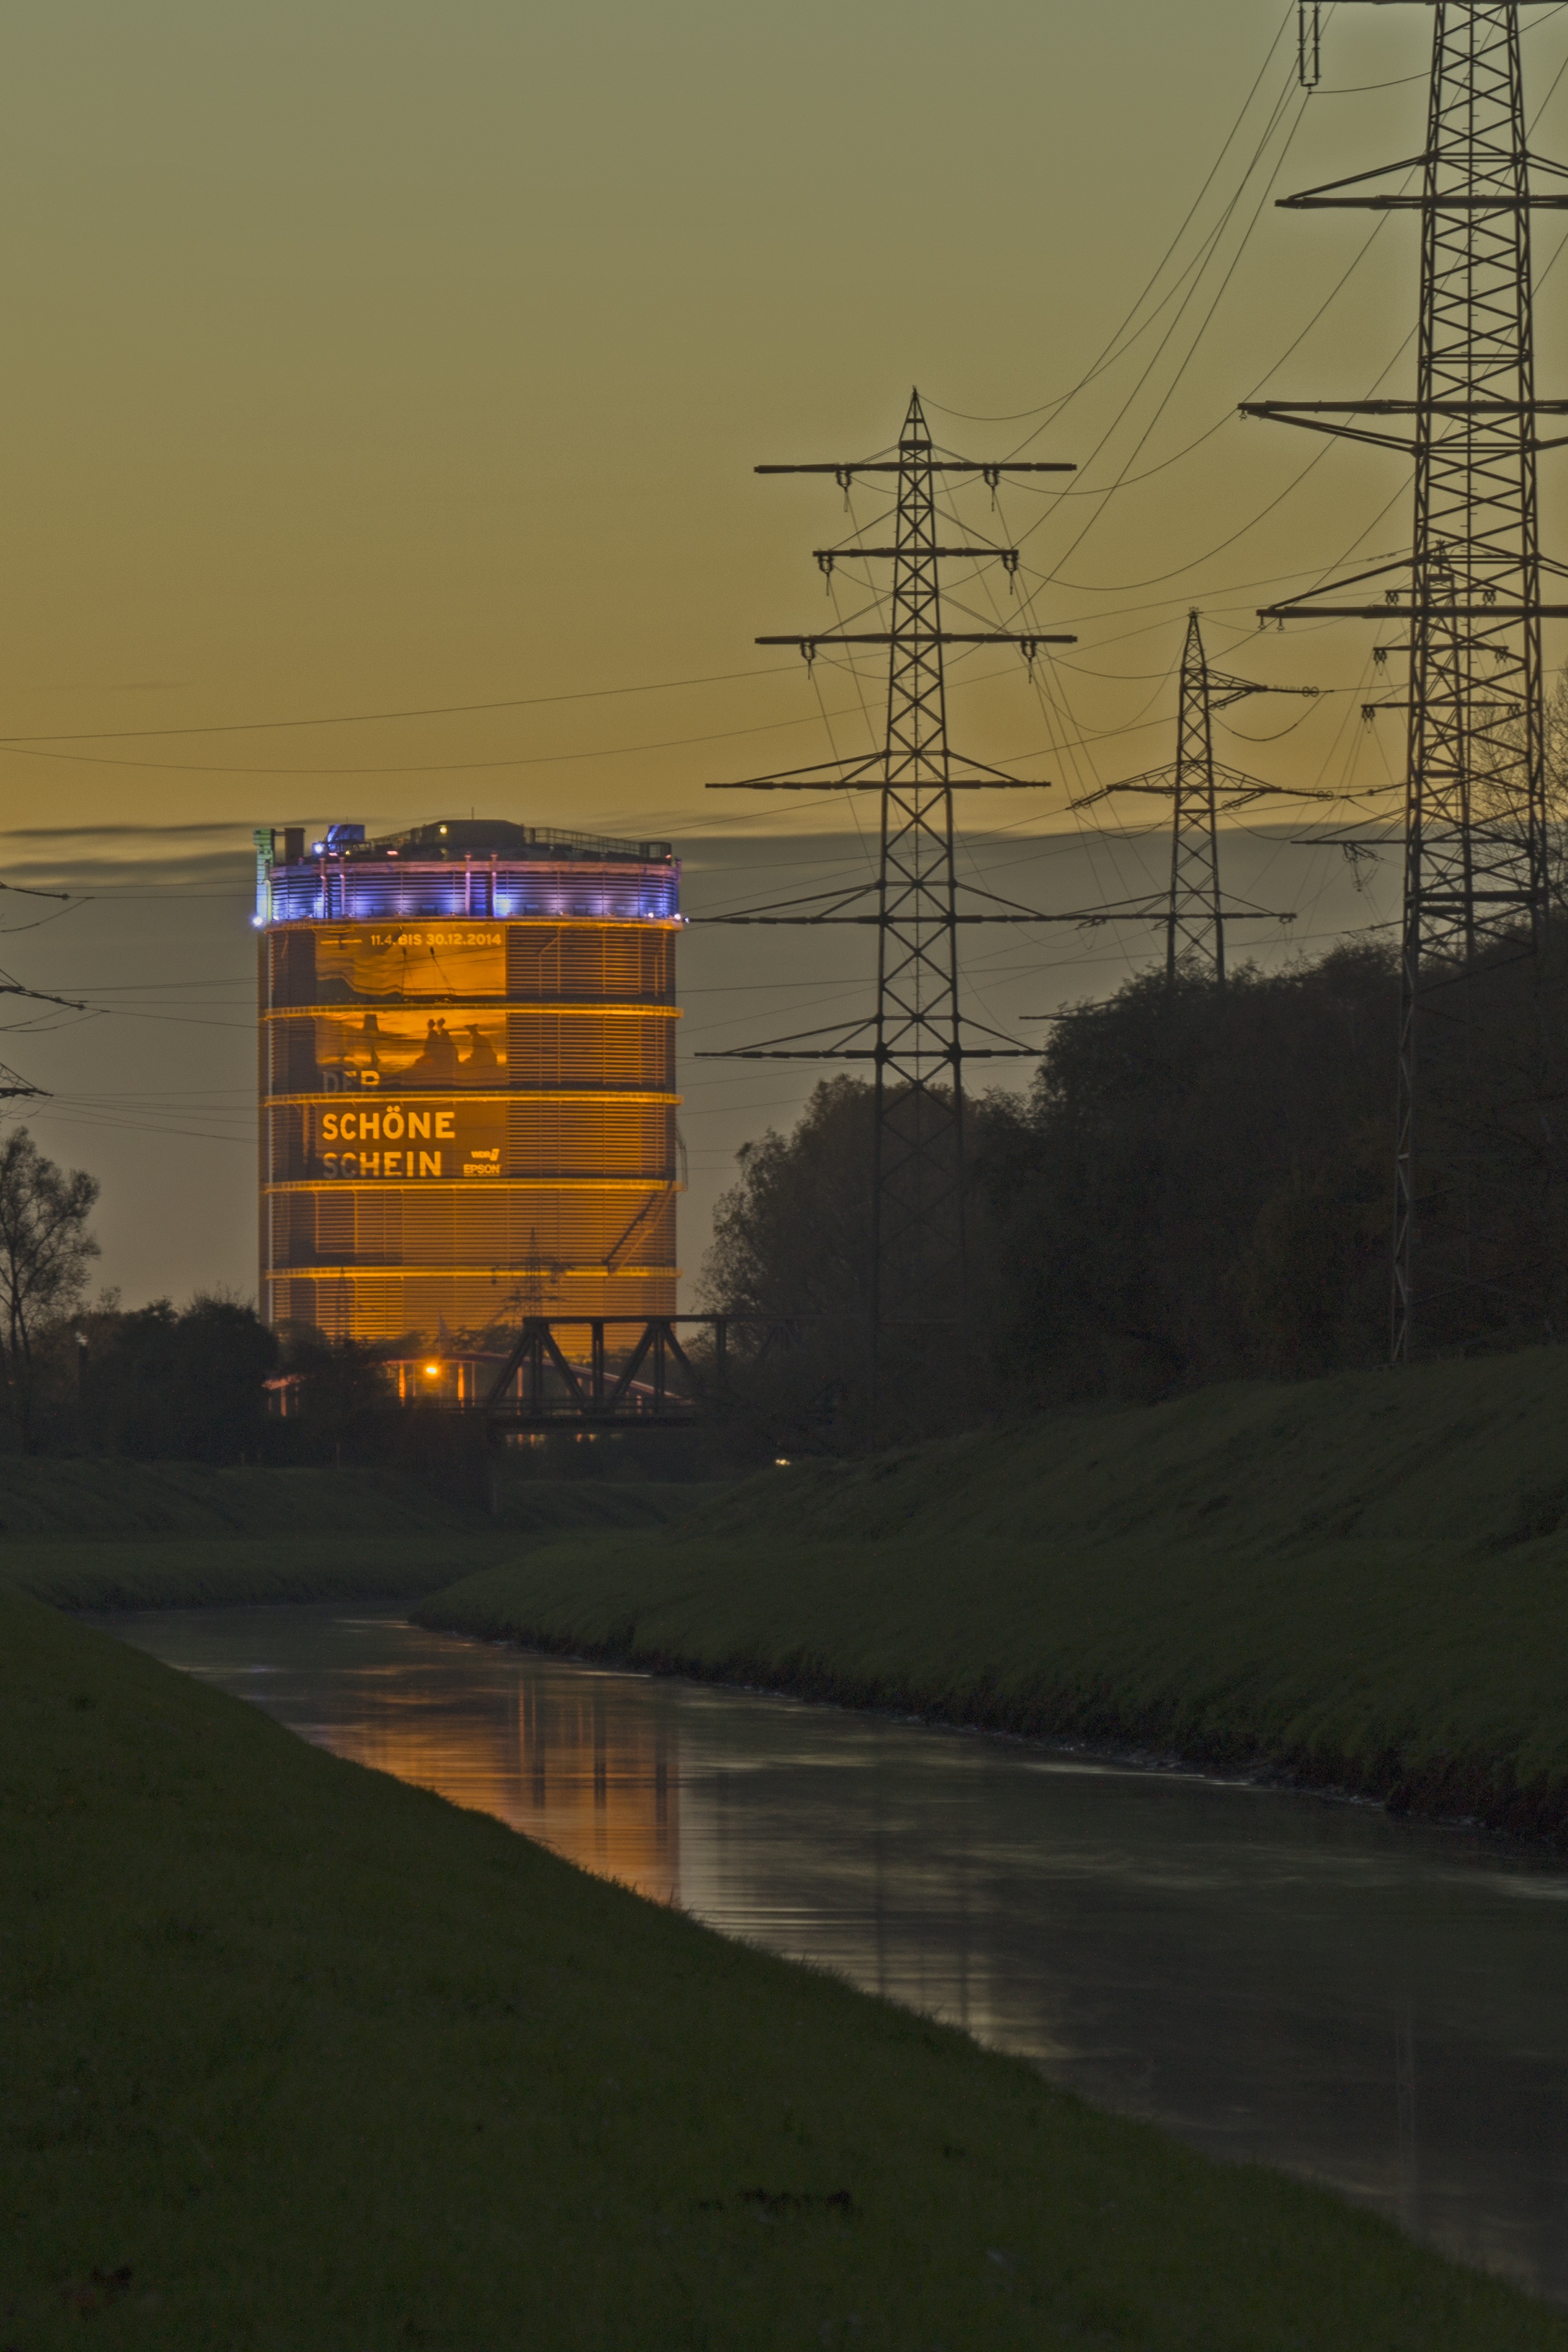
light, architecture, sunset, night, morning, river, dark, dusk, transport, evening, reflection, tower, landmark, electricity, lighting, gasometer, exposure, tourist attraction, night photograph, strommast, long term, atmospheric phenomenon, atmosphere of earth, overhead power line, emscher